2009 Sylvania 300

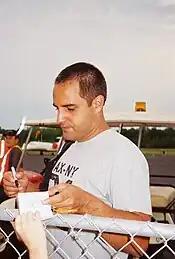
Juan Pablo Montoya won pole position with the fastest time, 28.545.

Three practice sessions were held before the Sunday race—one on Friday, and two on Saturday. The first session lasted 90 minutes, and the second 45 minutes. The final session lasted 60 minutes. During the first practice session, Montoya was fastest with a lap of 28.749 seconds, placing ahead of Kevin Harvick in second and Clint Bowyer in third. Stewart took fourth position, and Martin placed fifth. Kurt Busch, A. J. Allmendinger, Kyle Busch, Johnson and Hamlin rounded out the top ten fastest drivers in the session.